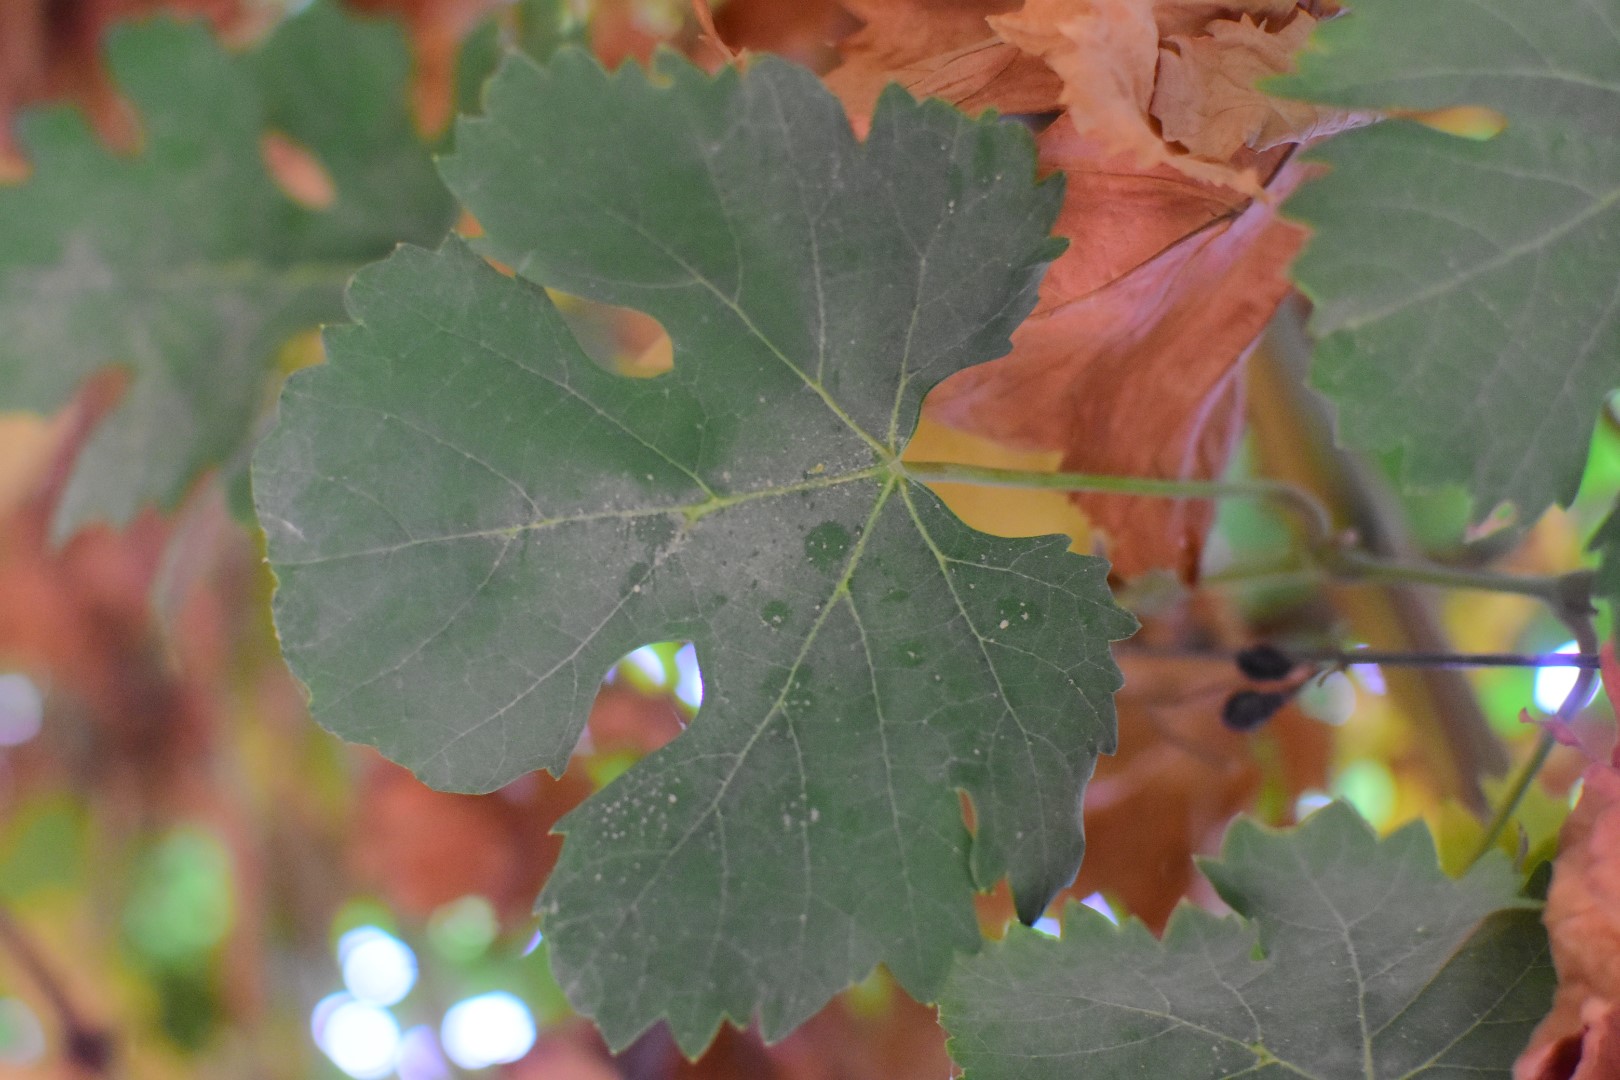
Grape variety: Aswud Balad